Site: brandenburg
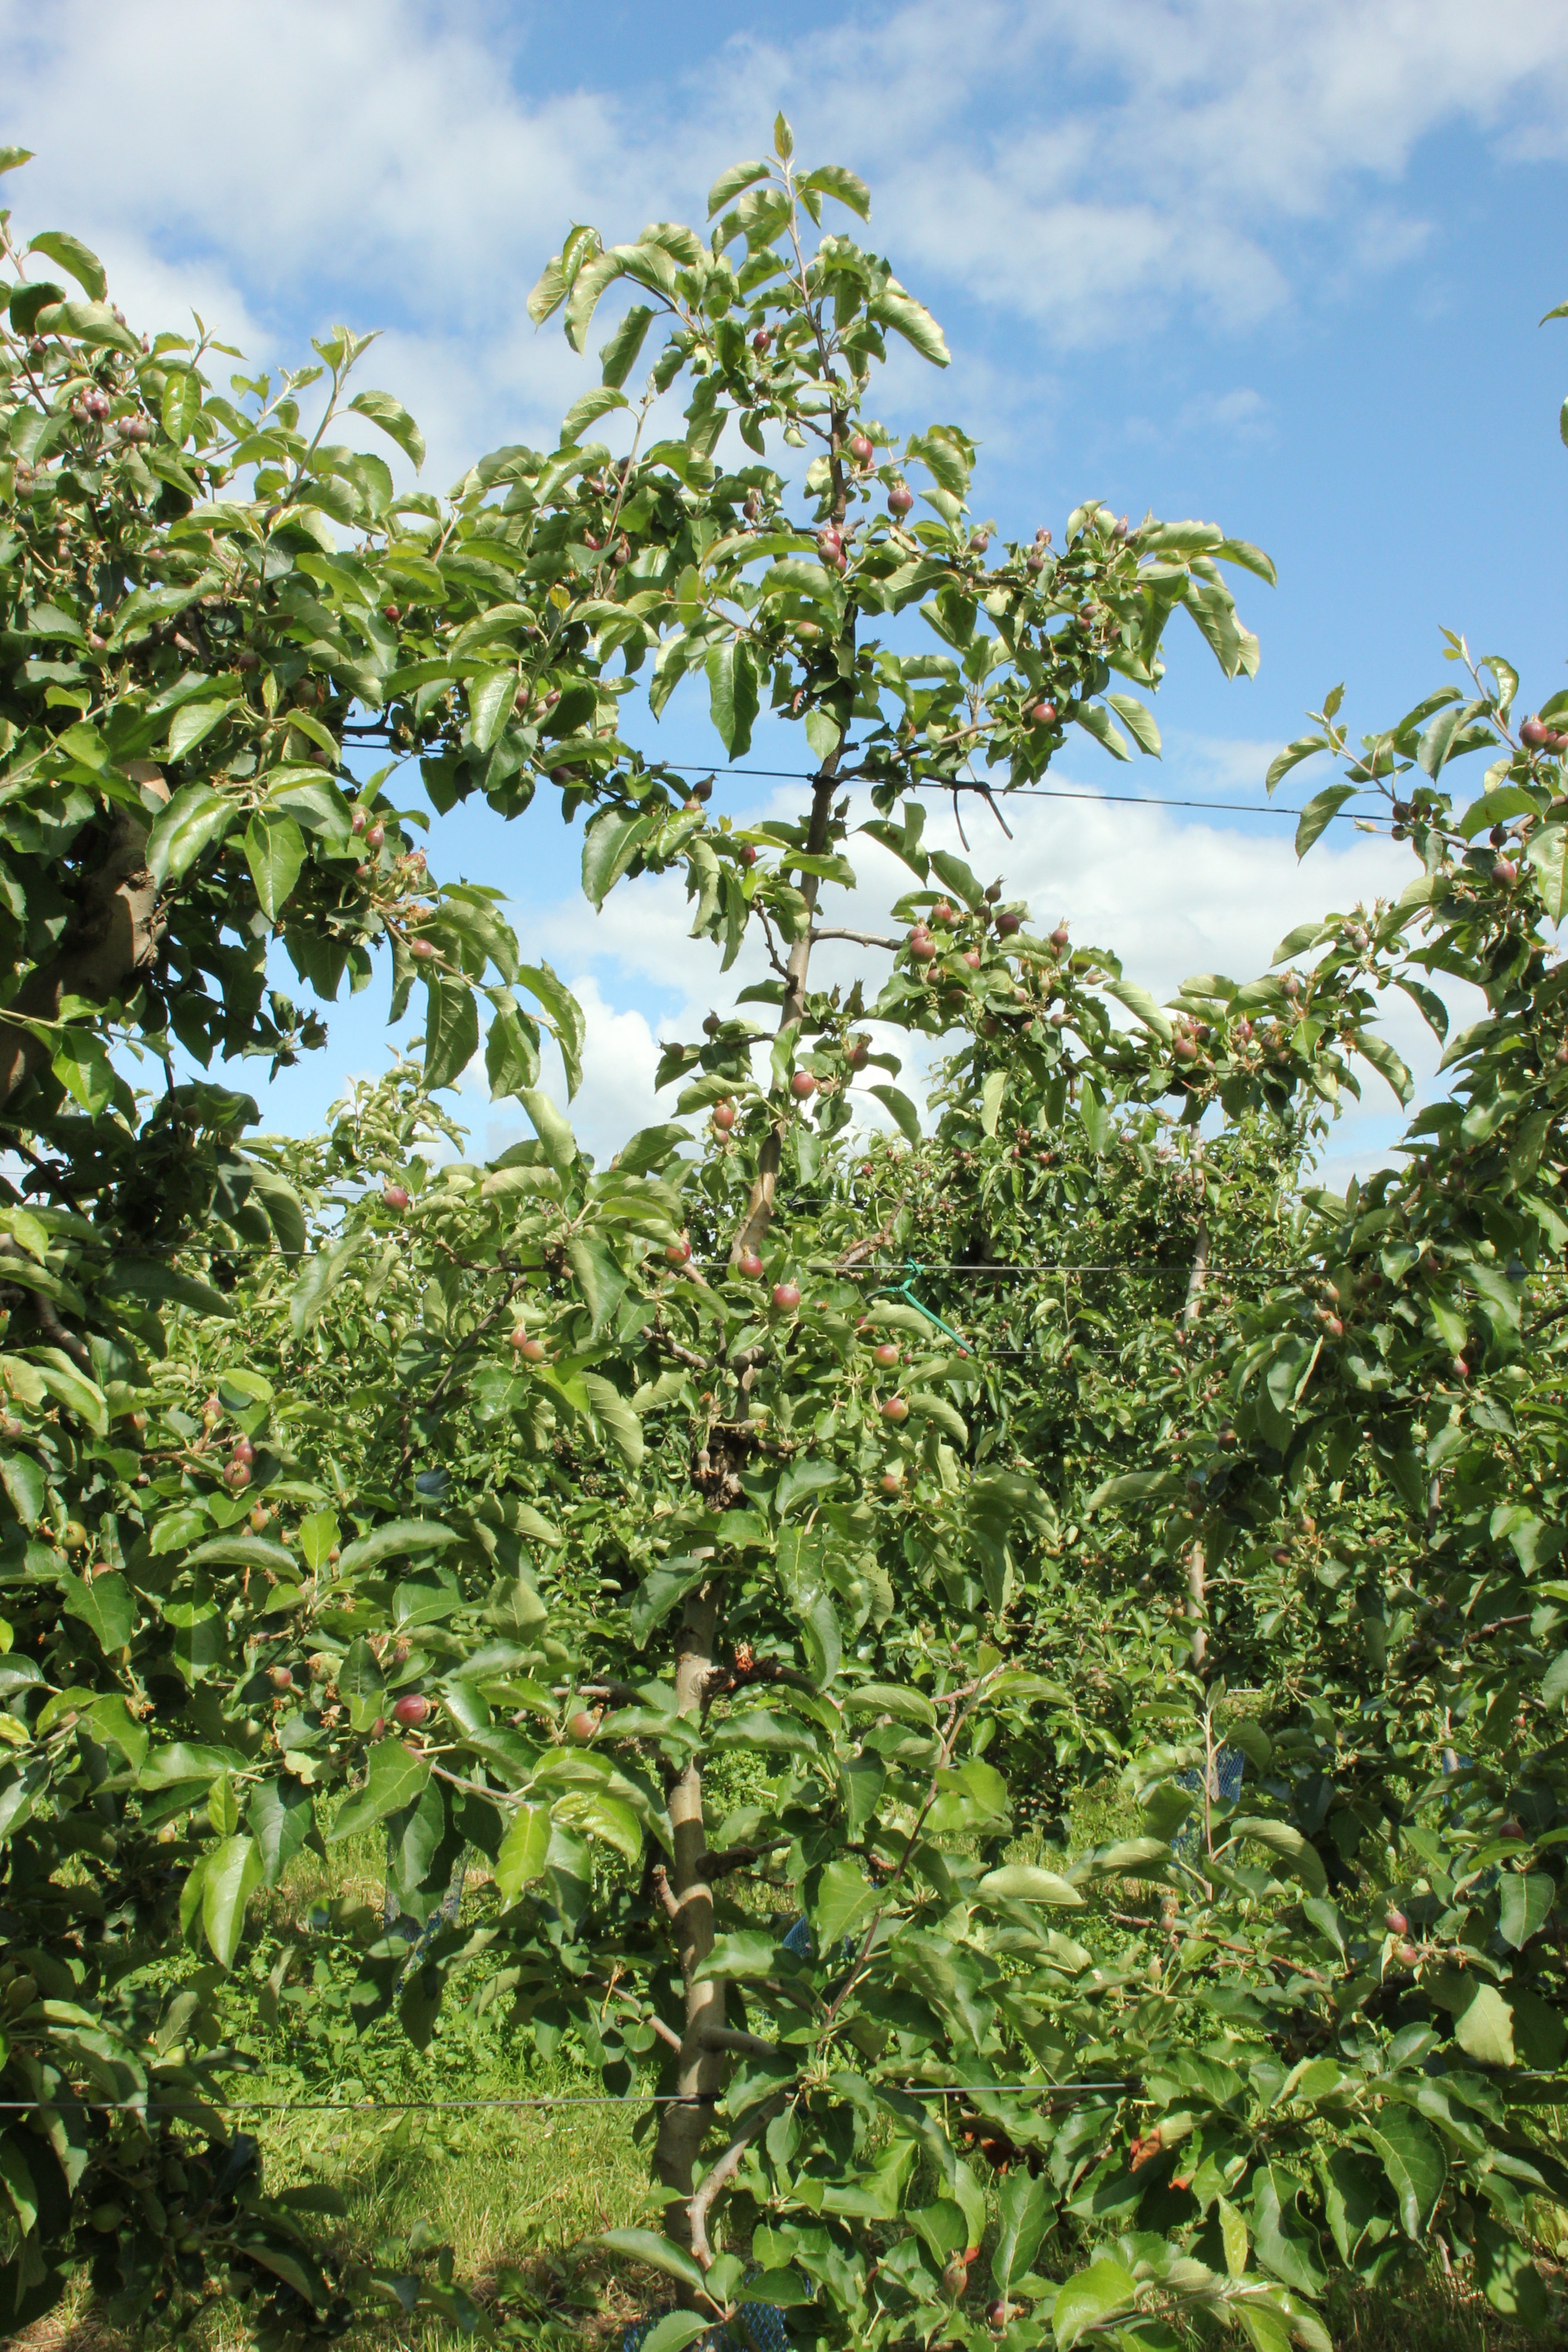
Growth stage (BBCH 72): Development of fruit